The Train Game

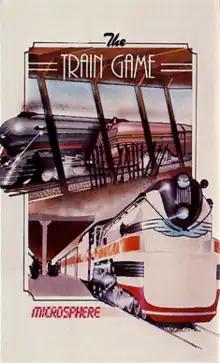

The Train Game is a simulation video game originally published by Microsphere for the ZX Spectrum in 1983.